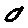
Label: 0